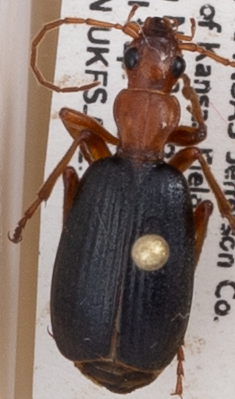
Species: Brachinus alternans
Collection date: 2018-07-10
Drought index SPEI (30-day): -0.728
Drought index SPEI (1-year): -0.436
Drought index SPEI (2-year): -0.436